Matadero Creek

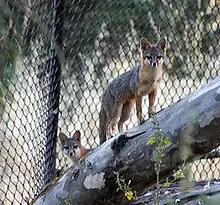
Three gray foxes ("Urocyon cinereoargenteus"), the only tree-climbing canid in the Americas, den and forage for rodents, grasshoppers, and berries near the mouth of Matadero Creek in the Baylands

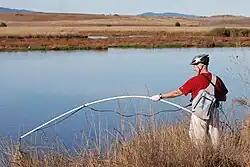
Jim McCarthy, Adobe and Matadero Creek Streamkeeper, was honored by the Santa Clara County Creeks Coalition for his work to restore the creek. Here he measures temperature, dissolved oxygen, salinity, copper levels, and turbidity 2010.

In 2006, gray fox ("Urocyon cinereoargenteus") were documented near the mouth of Matadero Creek. Populations of gray fox have increased in the South Bay since the U.S. Fish and Wildlife Service has culled non-native red fox ("Vulpes vulpes") because the latter prey on endangered California clapper rail ("Rallus longirostris obsoletus").